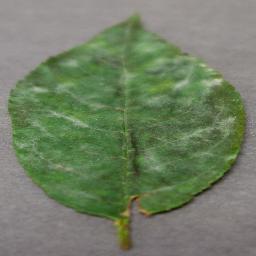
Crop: cherry
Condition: (including_sour)_powdery_mildew